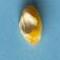
Maize quality: Good